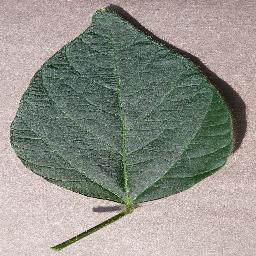
Label: Soybean___healthy